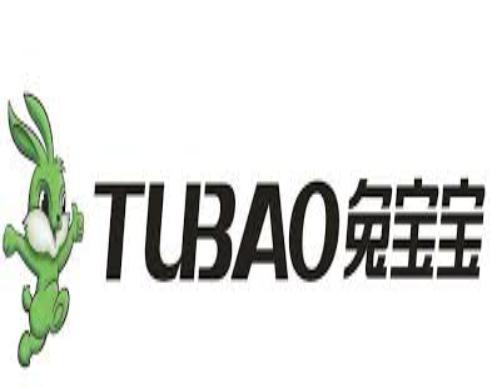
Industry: Others